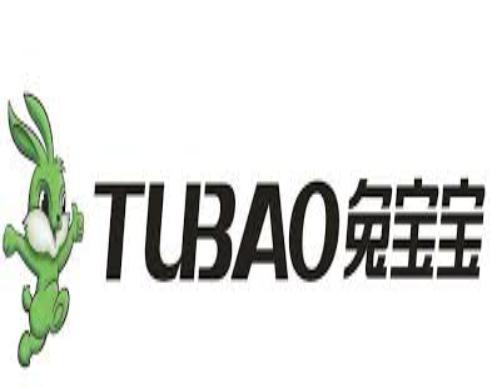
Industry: Others